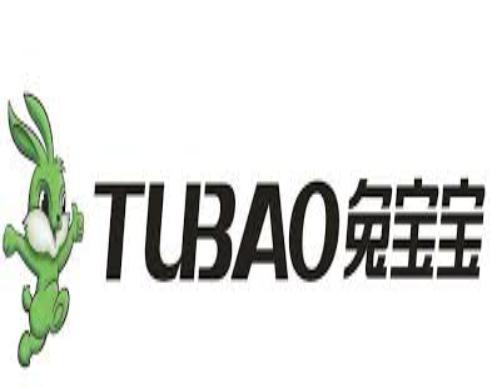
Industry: Others